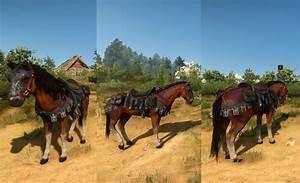
horse